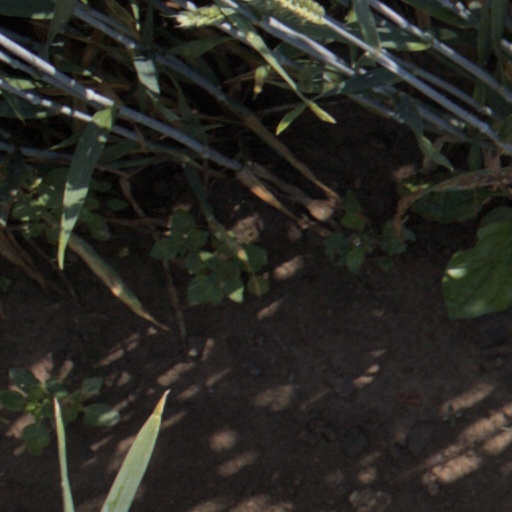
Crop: wheat